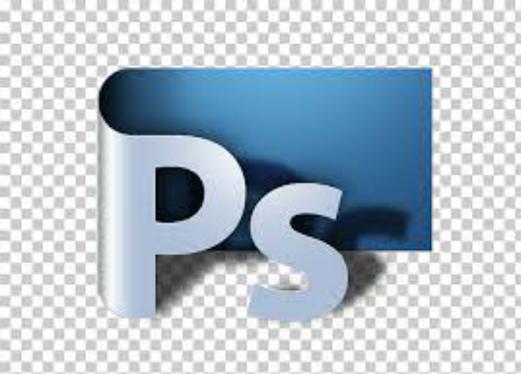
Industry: Others